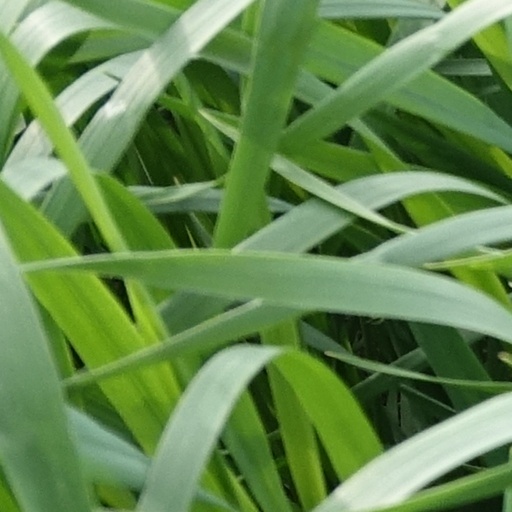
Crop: wheat